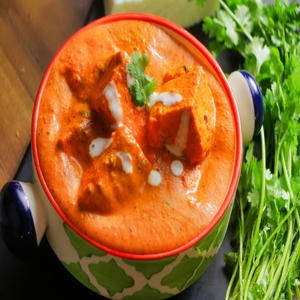
Dish: paneer